The Accidentals

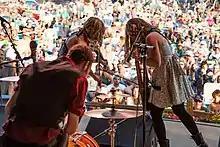
The Accidentals open for Arlo Guthrie at Main Stage at Blissfest in 2015.

Throughout 2013 and 2014, the duo kept busy gaining renown by opening for artists such as Brandi Carlile, Andrew Bird, Dar Williams, Ladysmith Black Mambazo, Sixto Rodriguez (Sugar Man), The Duhks, Aunt Martha, Rosco Bandana, and Lauren Mann. Music videos for the songs "Lemons in Chamomile" and "City of Cardboard" from "Bittersweet" were released on the band's official YouTube page. Their most viewed music video during this time was an acoustic rendition of Buist's folk-pop song "Epitaphs".